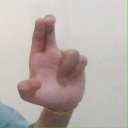
अक्षर: आ